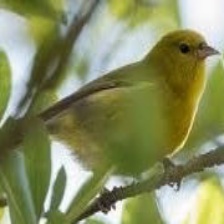
Species: ANIANIAU
Scientific name: MAGUMMA PARVA